Tropical Depression Amang (2019)

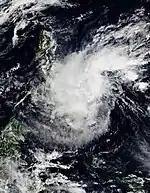
Tropical Depression Amang east of Mindanao on January 20

Tropical Depression Amang was a weak but long-lived tropical cyclone which triggered flash floods and landslides over the southeastern Philippines in January 2019. Forming as a tropical depression northeast of the Gilbert Islands on January 4, the depression moved slowly to the north, but weakened to a low-pressure area two days later. The remnants turned westward and crossed the open Pacific Ocean. Despite favourable environment, the system failed to re-develop. It attained tropical depression status again on January 19, just east of Mindanao. Amang turned north-northwest and passed just east of Siargao Island on the next day. Amang dissipated on January 22 to the northeast of Samar.